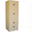
Label: wardrobe